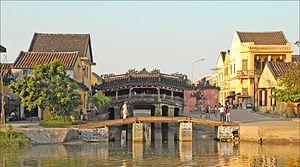
Le pont-pagode japonais ou Chùa Cầu, est un pont couvert situé à Hội An, au Viêt Nam.